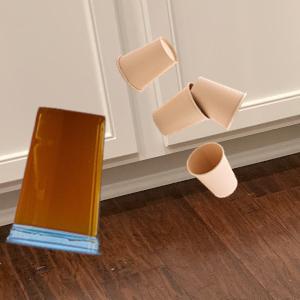
Label: cups